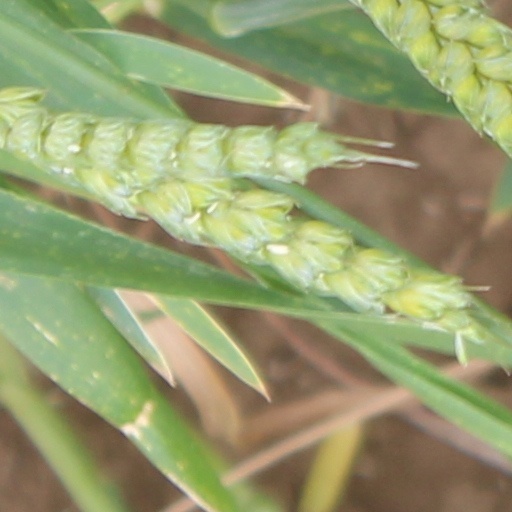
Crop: wheat